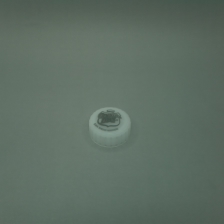
Color: white/transparent
Cap type: standard cap